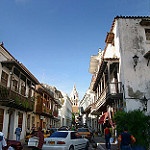
Label: street